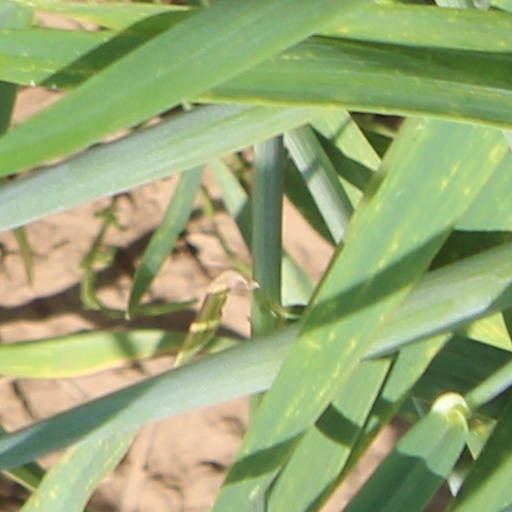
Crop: wheat